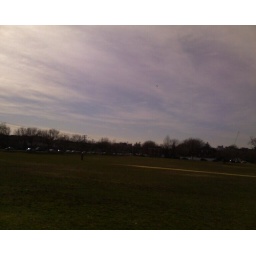
Girl in red hat - flying sunshine kite